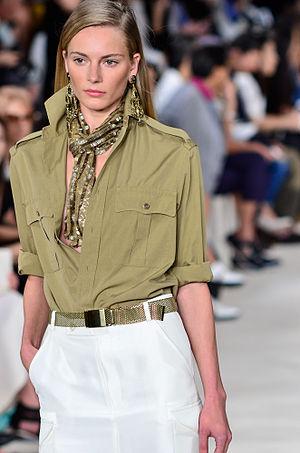
Ieva Laguna, née le 6 juin 1990 en Lettonie, est un mannequin letton.